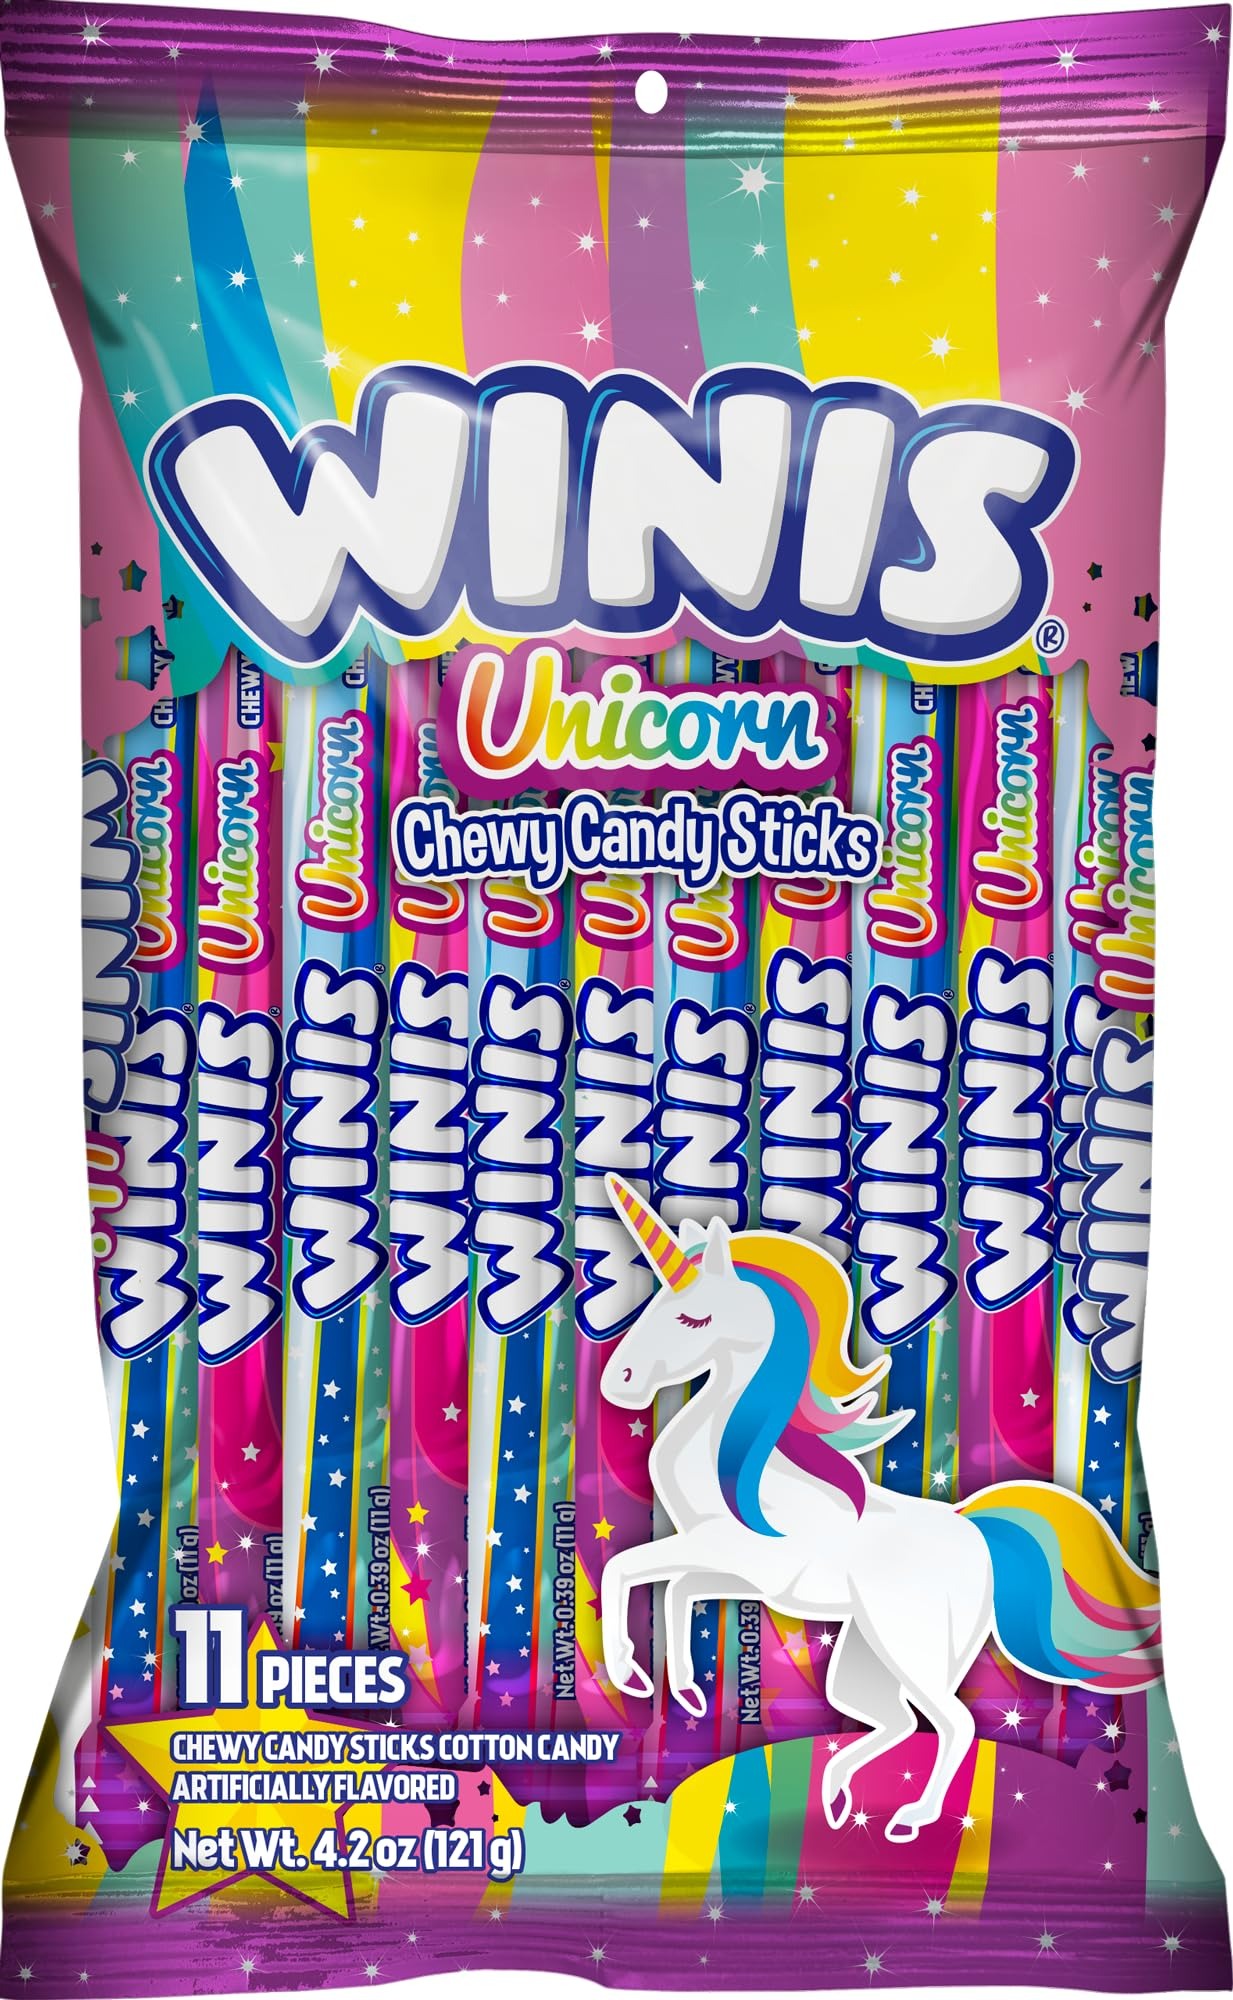
Item Name: Chewy Candy Swirl, Winis Unicorn, Cotton Candy Flavored, Sharing Size 4.2 Oz Bag - 11 Pieces, Halloween assorted
Bullet Point 1: TEXTURE AND FLAVOR: Experience the unbeatable soft, chewy texture of taffy. Indulge in cotton candy for a delightful burst of sweetness. Go ahead, treat yourself!
Bullet Point 2: COTTON CANDY FLAVORED FUN: Dive into sweetness with just one purchase! Our Winis Unicorn pack boasts 11 pieces, bursting with all the whimsy and flavor your taste buds crave. Let the magical munching begin!
Bullet Point 3: ALLERGY FRIENDLY: These candies have everyone covered – kids or adults, we've got you! No high-fructose corn syrup, peanuts, or tree nuts. It's a treat for all, worry-free indulgence!
Bullet Point 4: SHARING SIZE: Forget about the fuss of single candies; grab this all-in-one delight! With 11 chewy candy sticks in this bag, it's a treasure trove of flavor. Share the love or savor it solo – either way, it's a win-win for your taste buds!
Bullet Point 5: THE NEW FLAVORFUL TAFFY CANDY: With our Winis Taffy Candy, you're in for some of the tastiest treats! Let your taste buds go on a journey and explore the amazing flavors of all our candies.
Value: 4.2
Unit: Ounce

Price: 4.09